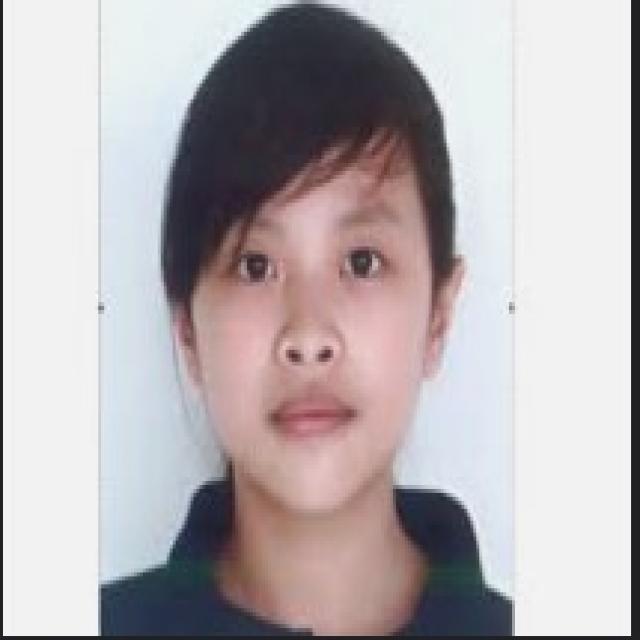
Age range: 13-20